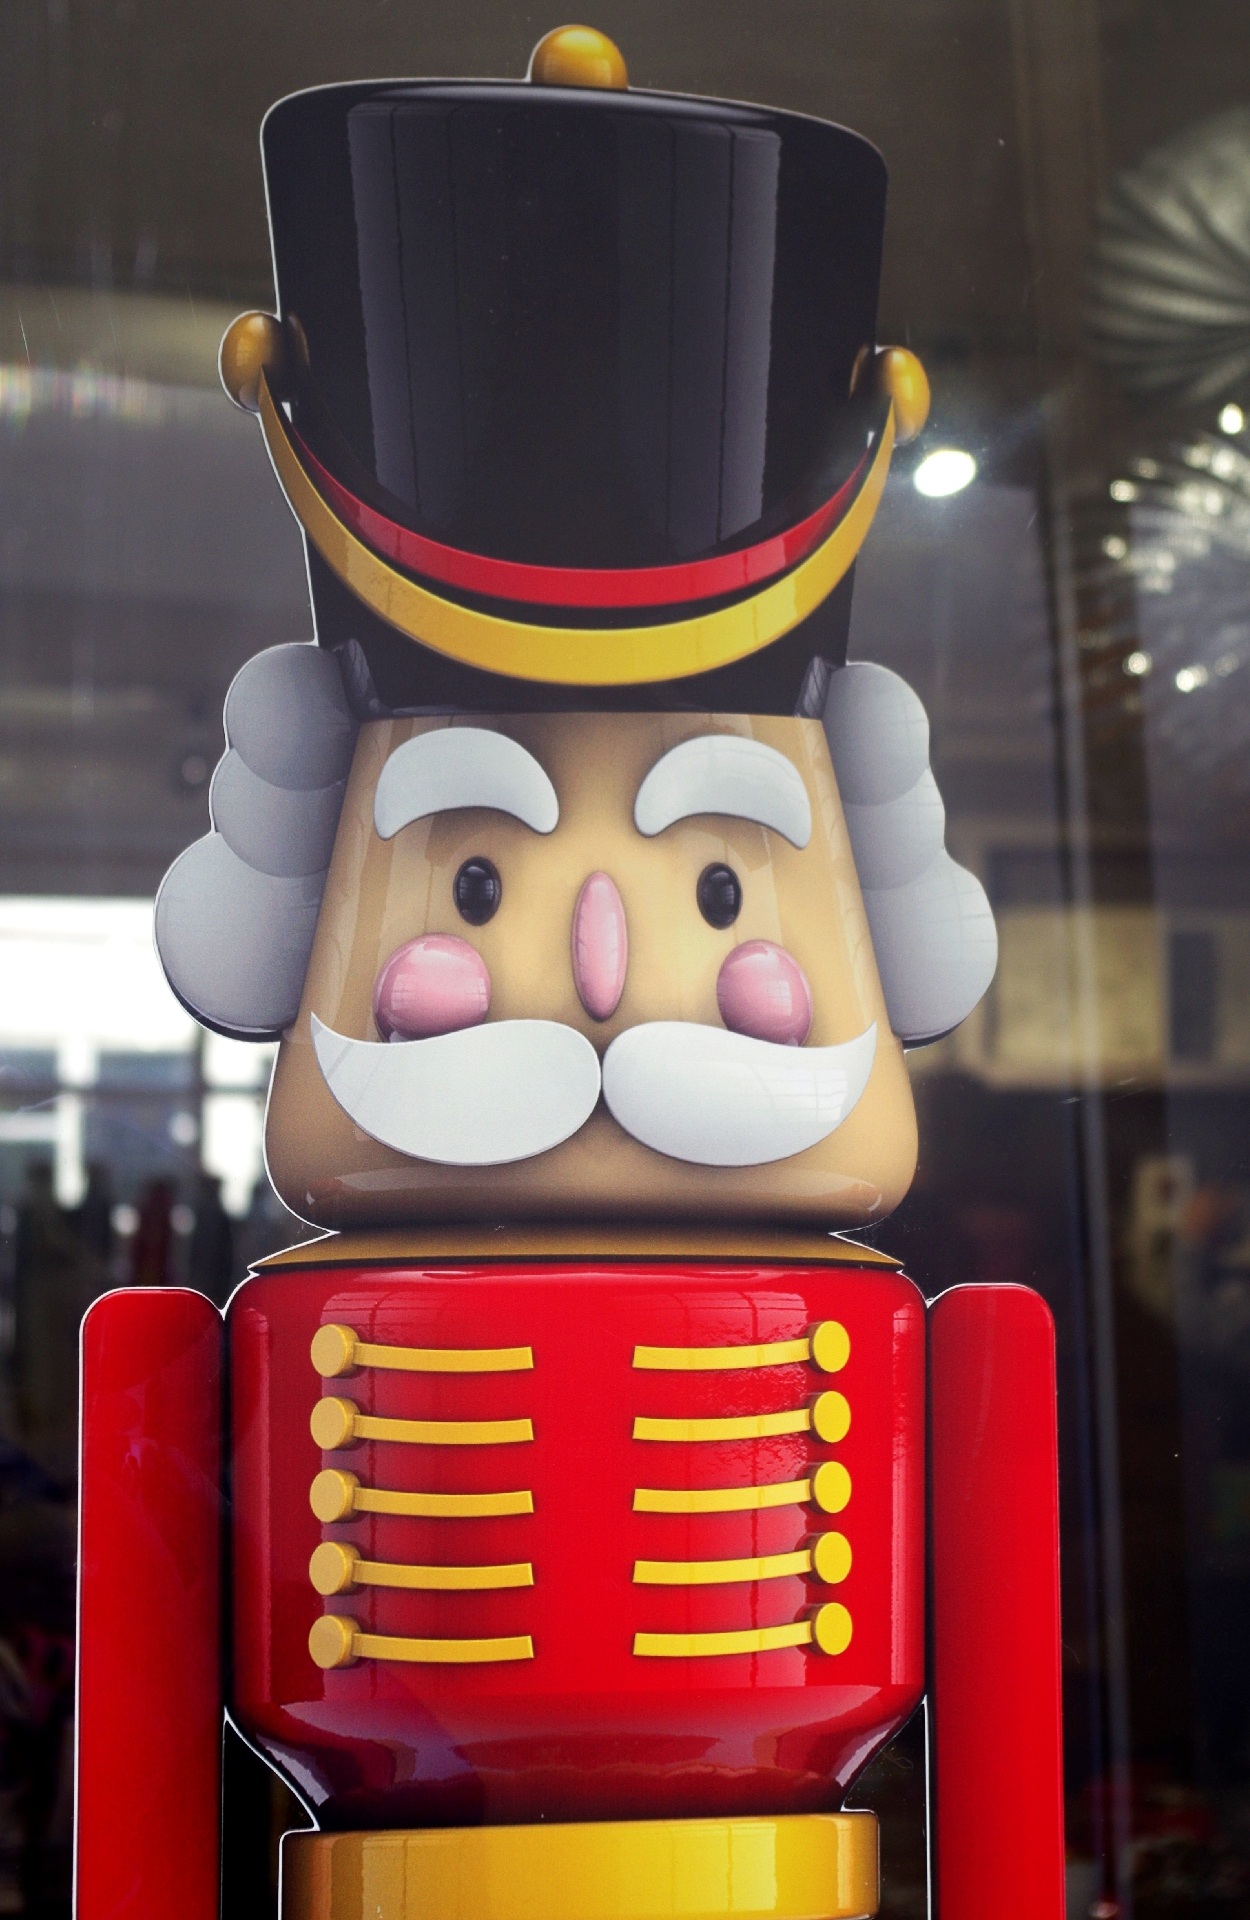
winter, technology, celebration, decoration, soldier, holiday, christmas, toy, season, festive, ornament, celebrate, christmas decoration, happy, decorative, seasonal, german, december, tradition, xmas, merry, decorate, nutcracker